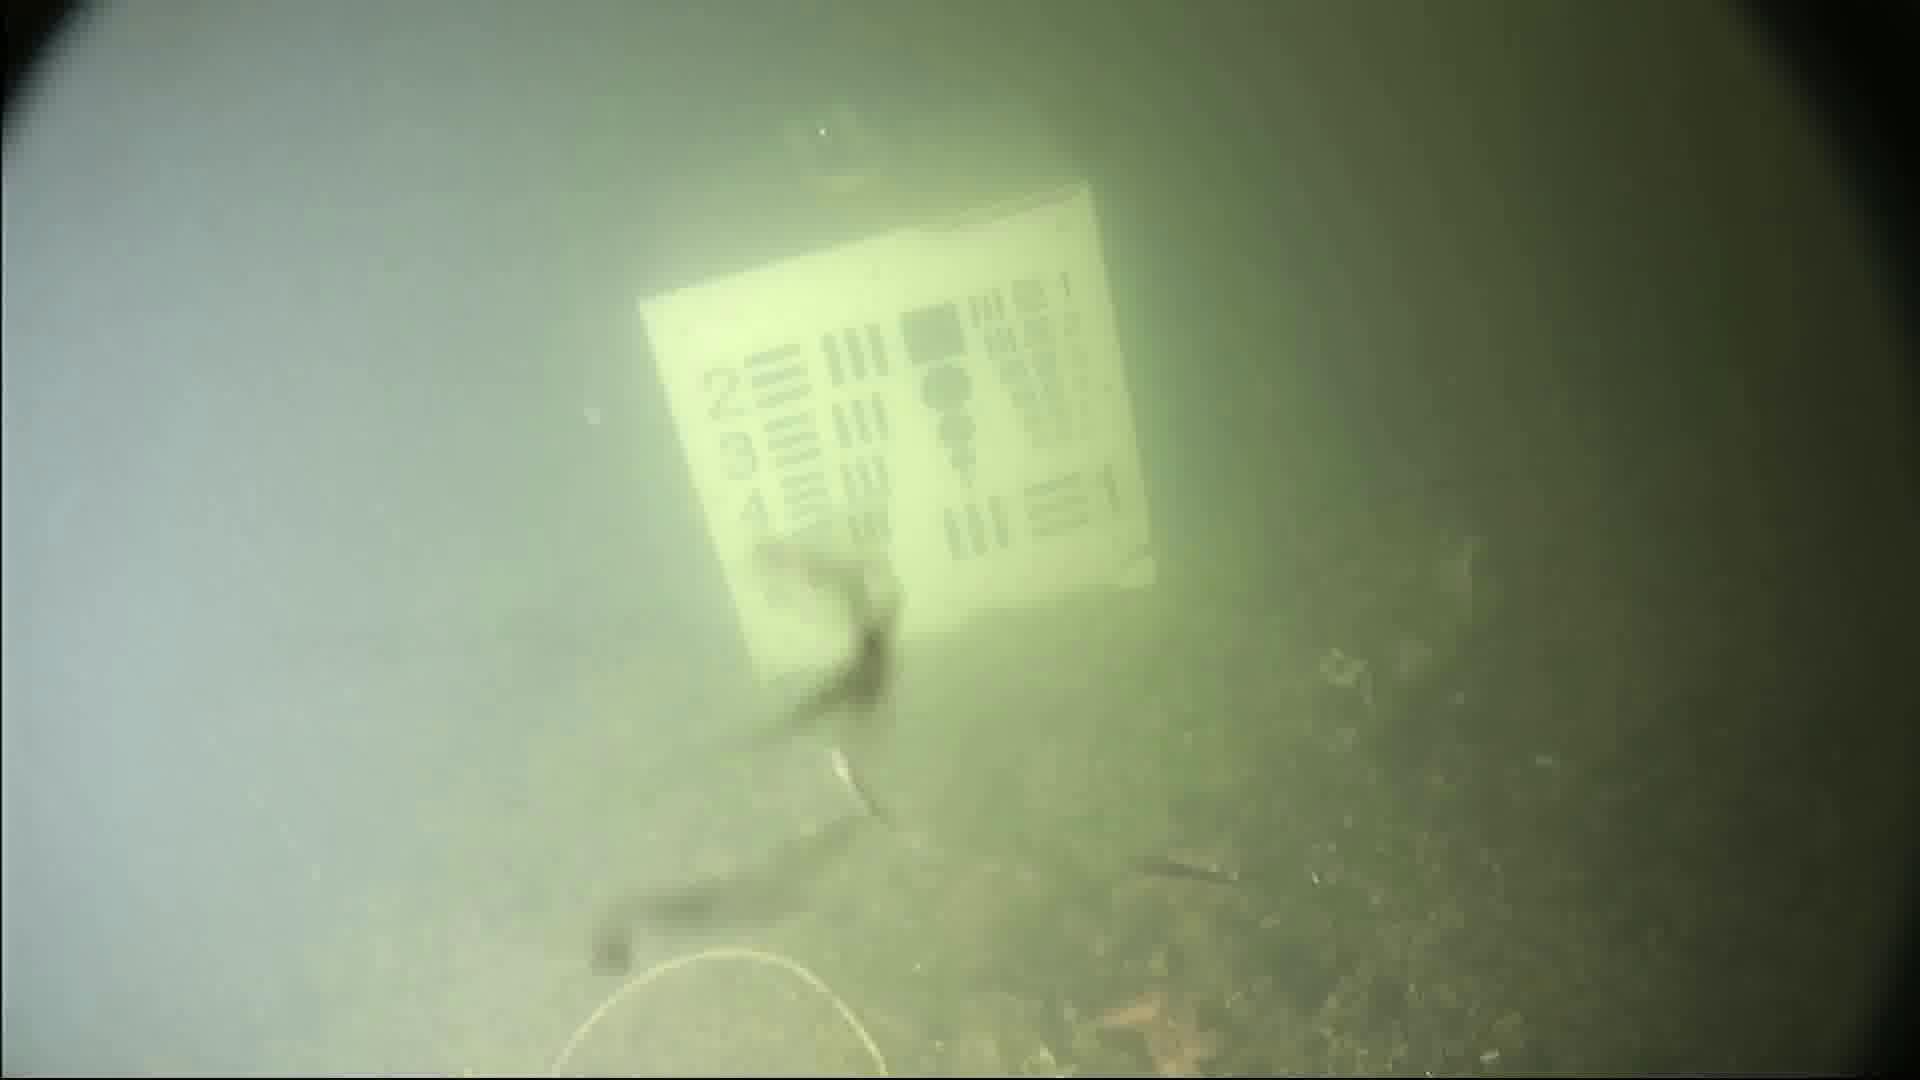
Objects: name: small_fish
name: starfish